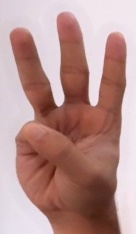
ASL sign: 6